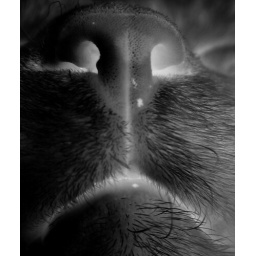
Sleeping cat in black